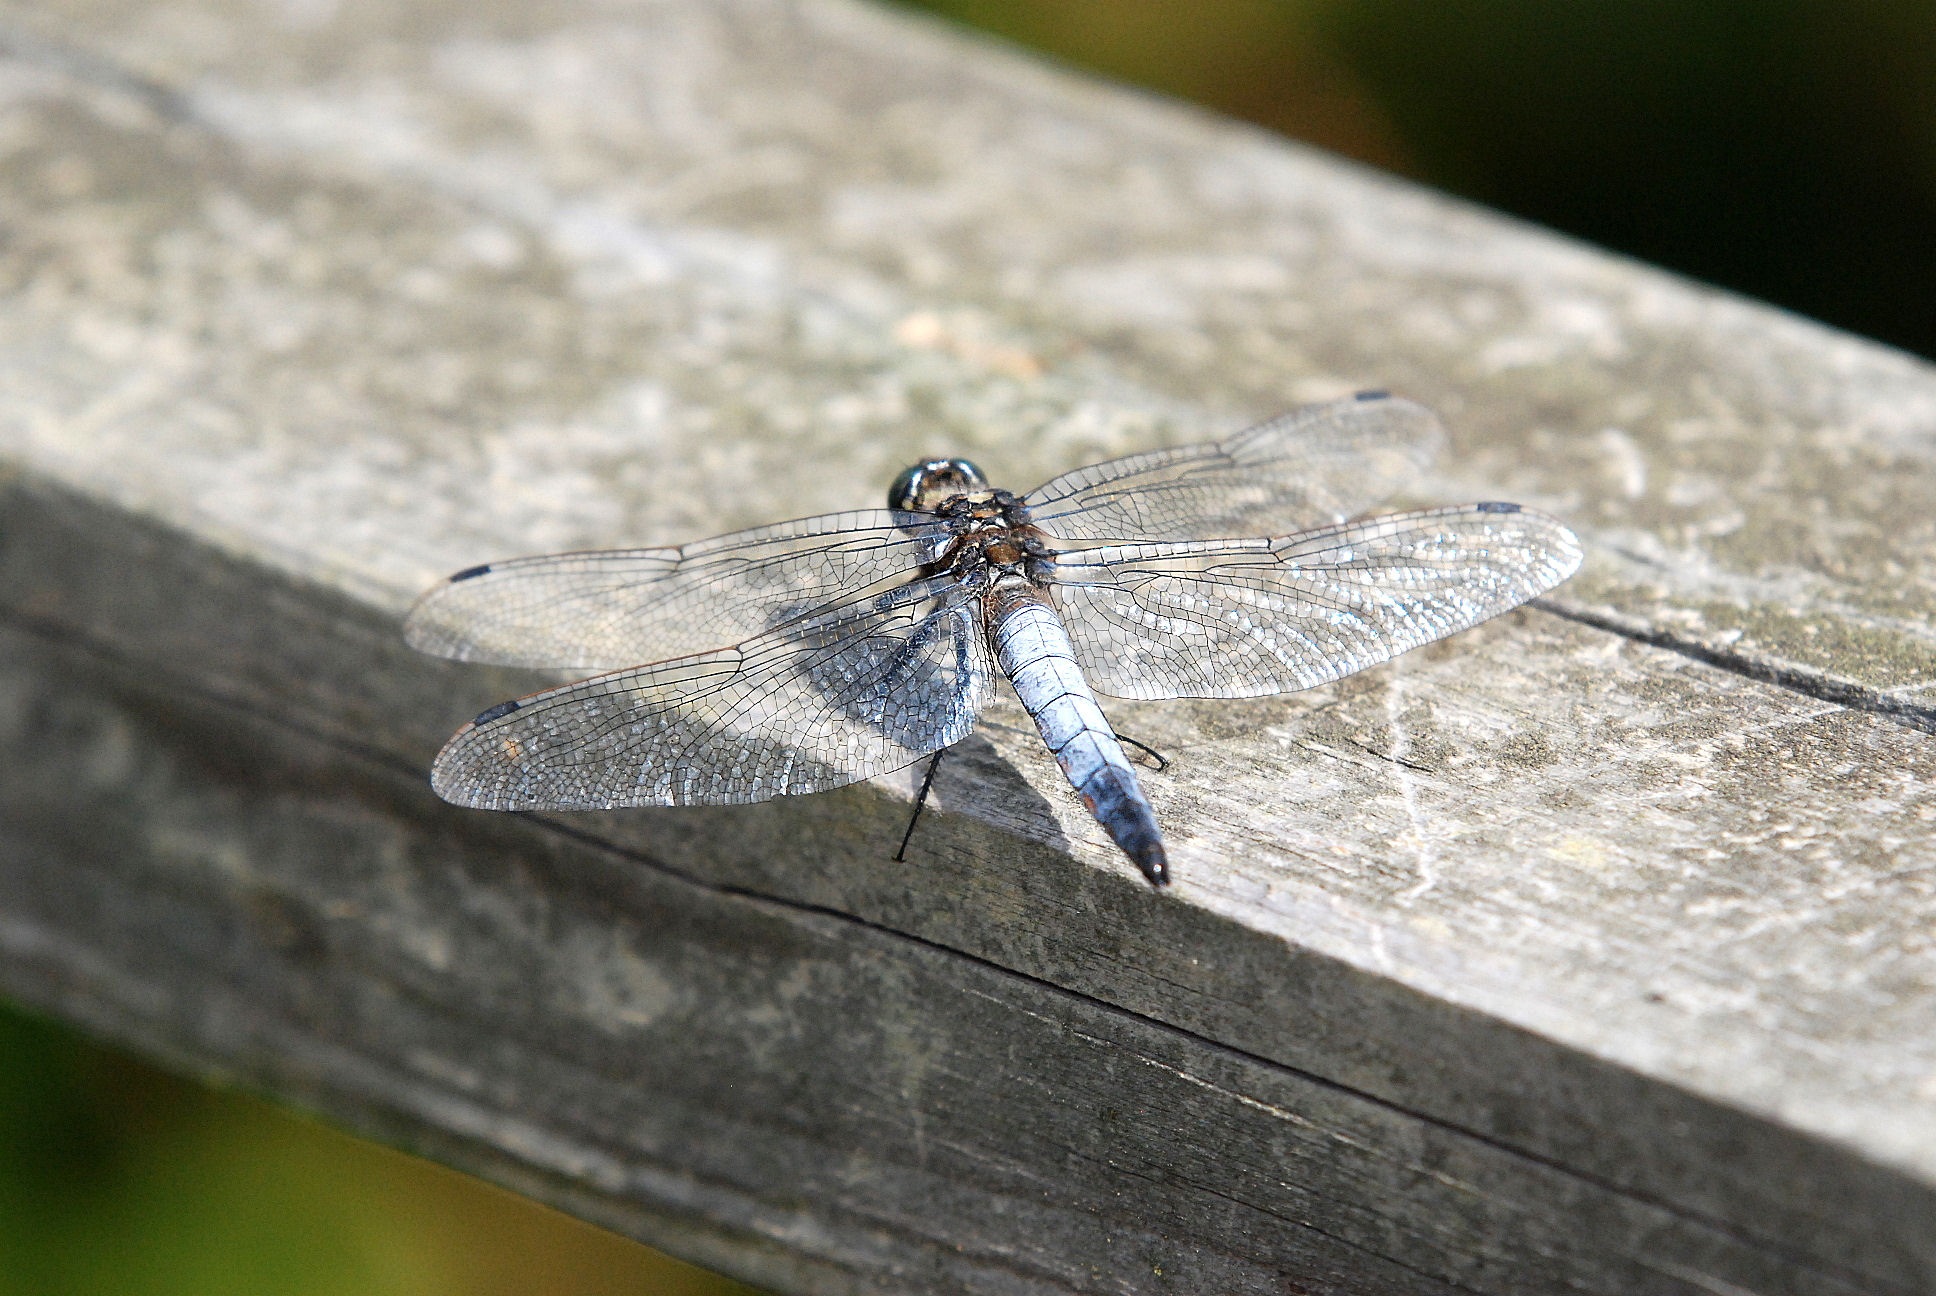
nature, wing, fly, summer, wildlife, insect, fauna, invertebrate, close up, wings, dragonfly, macro photography, arthropod, dragonflies and damseflies